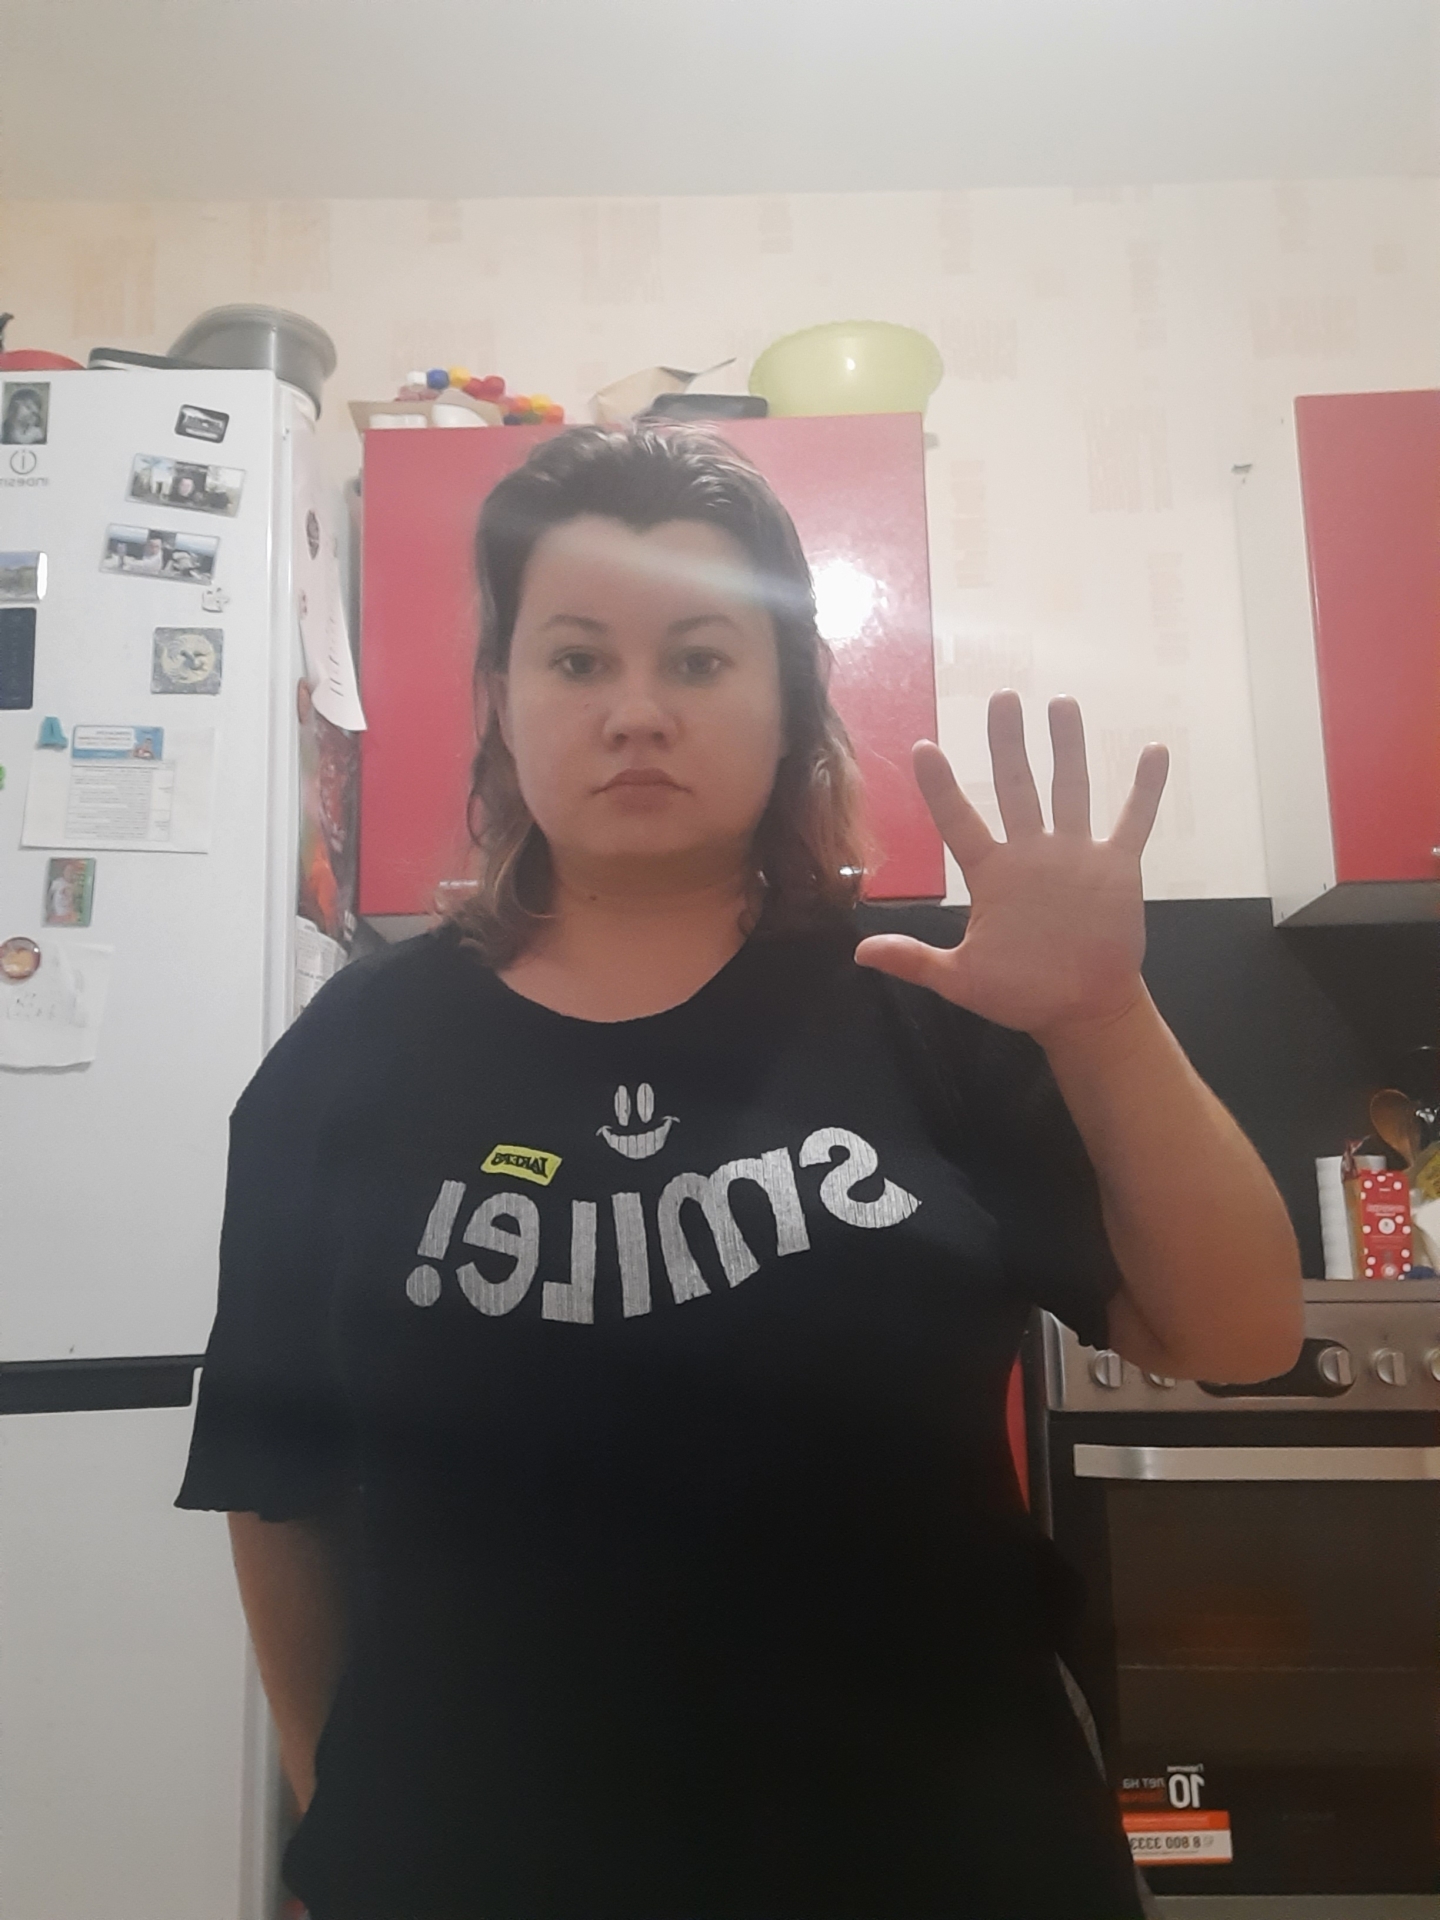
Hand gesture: palm